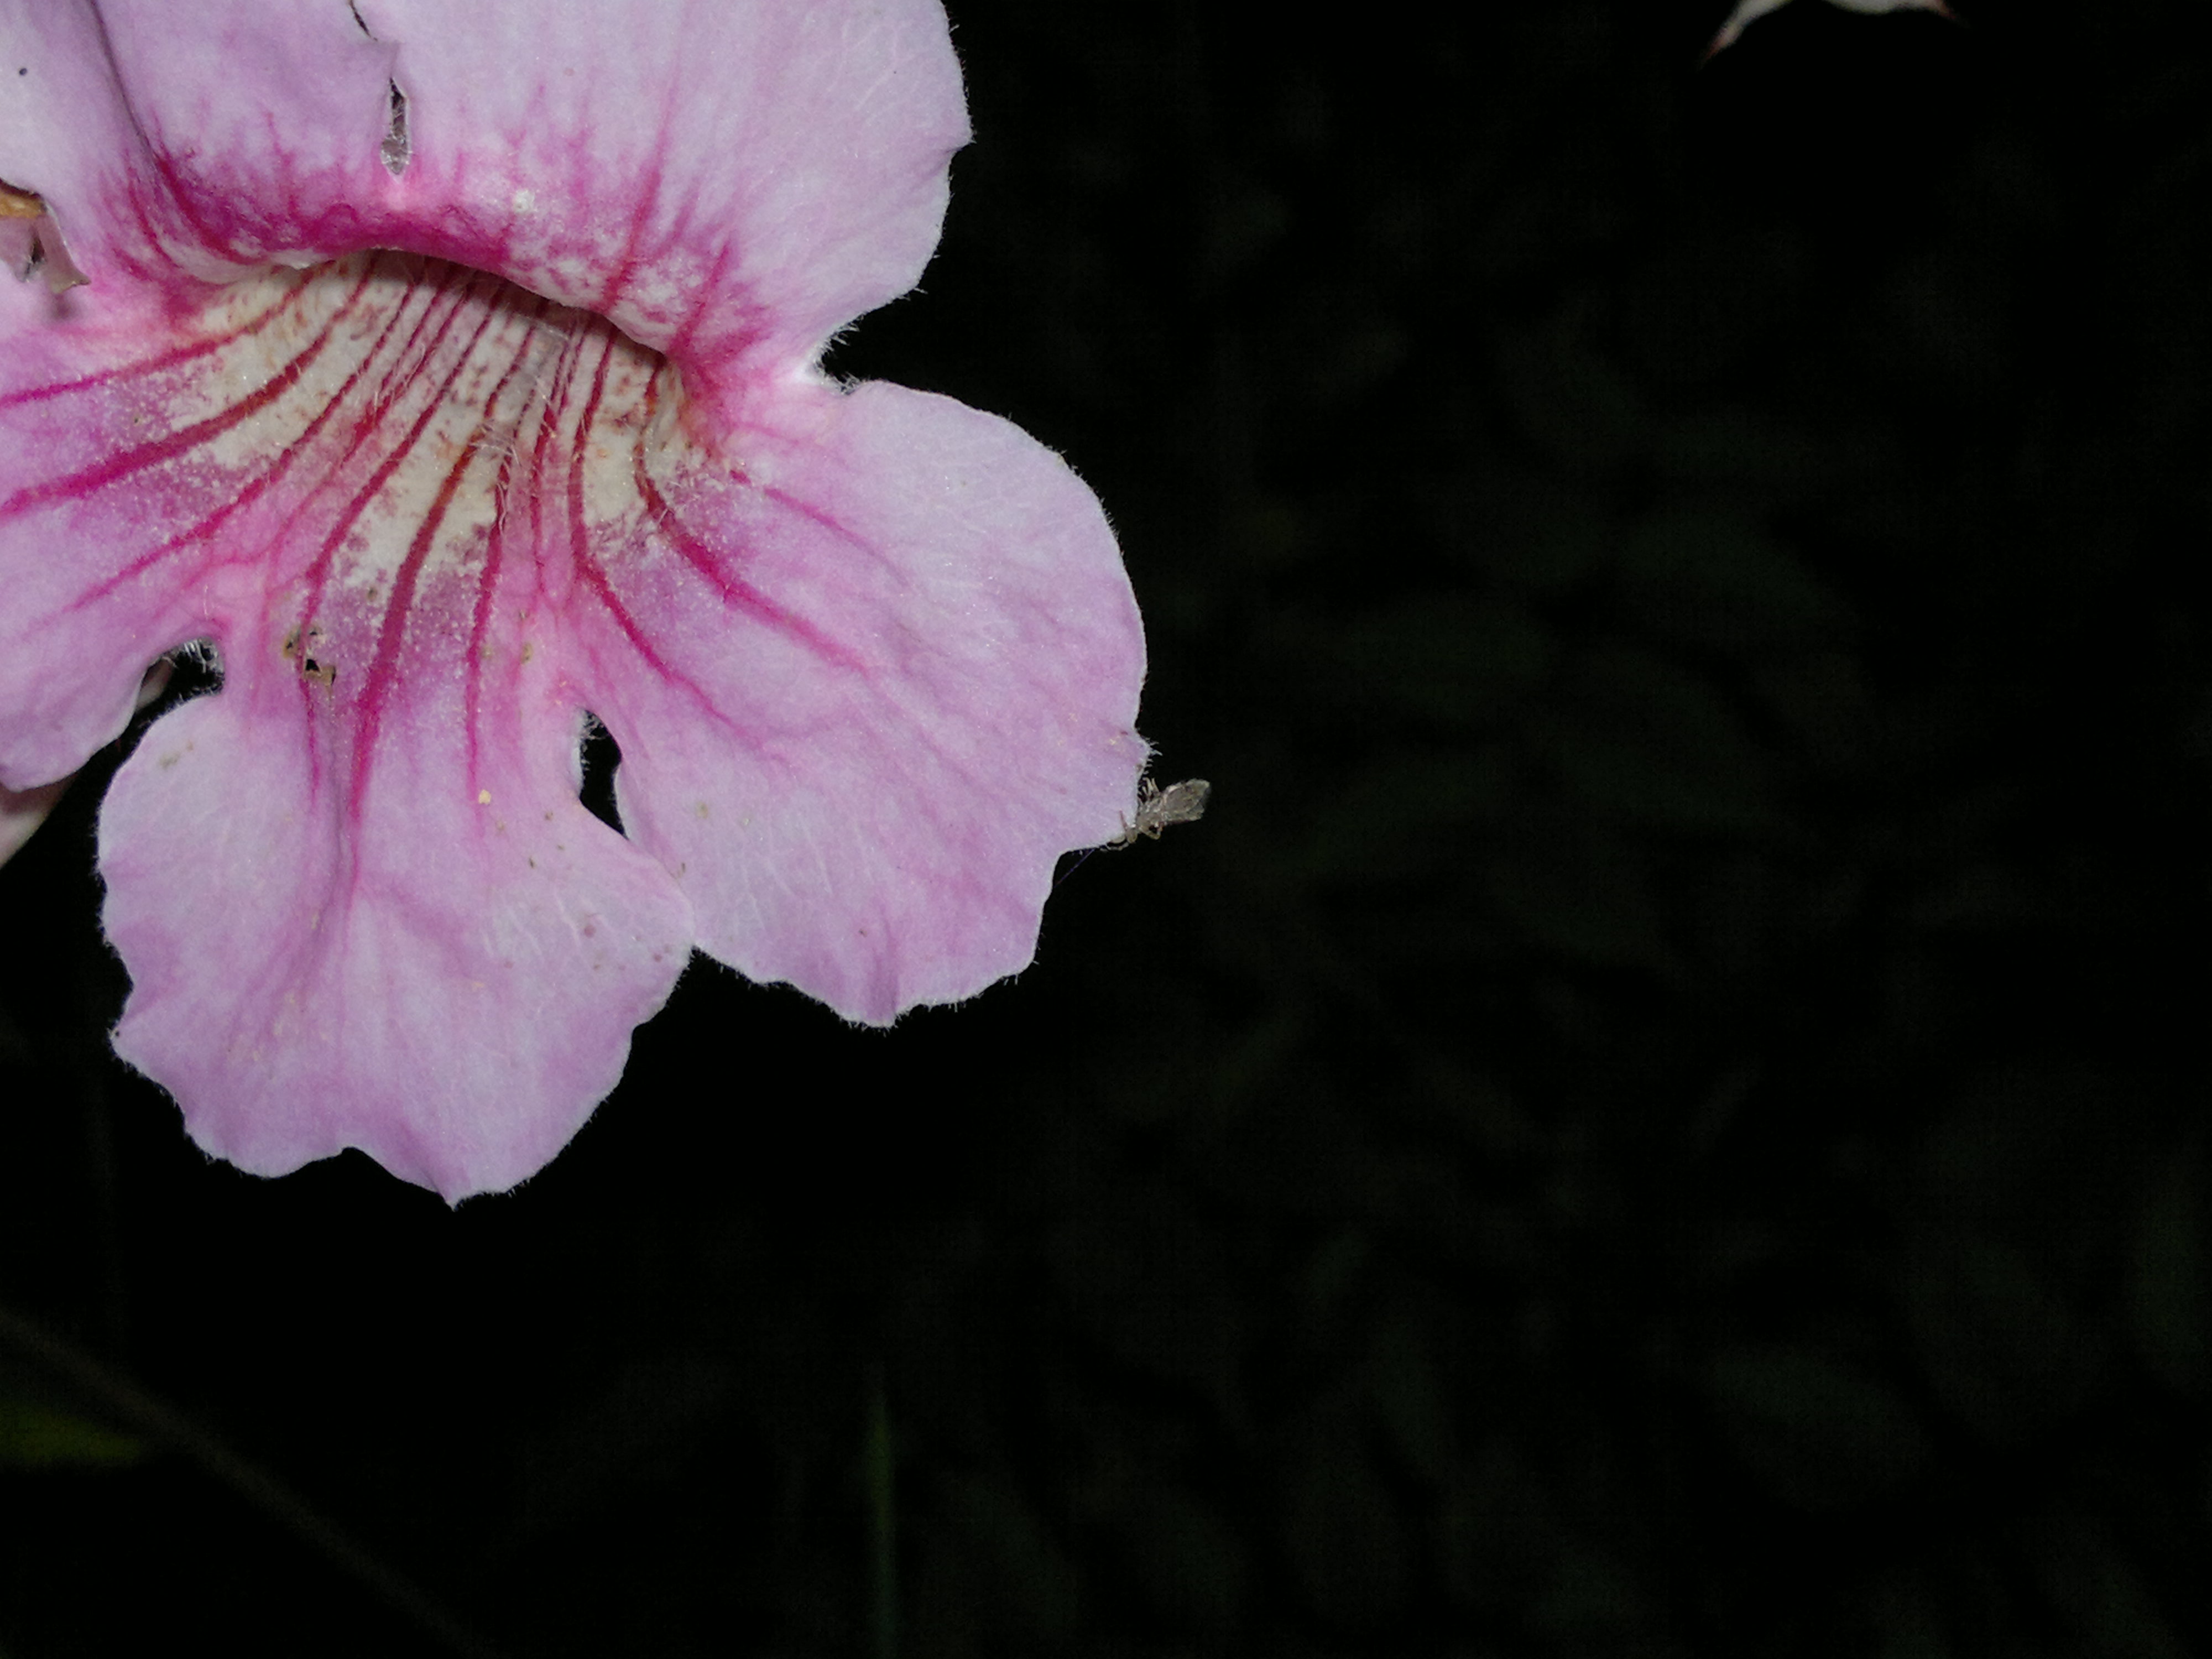
blossom, plant, flower, petal, flora, macro photography, flowering plant, land plant